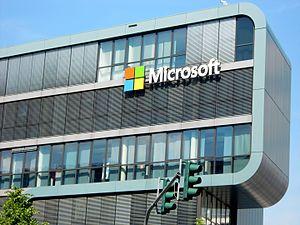
Microsoft buildings Europe
Microsoft Corporation [ˈmaɪkɹəˌsɔft ˌkɔɹpəˈɹeɪʃən] est une multinationale informatique et micro-informatique américaine, fondée en 1975 par Bill Gates et Paul Allen. Microsoft fait partie des principales capitalisations boursières du NASDAQ, aux côtés d'Apple et d'Amazon. En 2018, le chiffre d'affaires s’élevait à 110,36 milliards de dollars. Elle est dirigée, depuis le 4 février 2014, par Satya Nadella qui succède à Steve Ballmer et Bill Gates en qualité de directeur général. En 2020 l'entreprise emploie 148 000 personnes dans 120 pays.